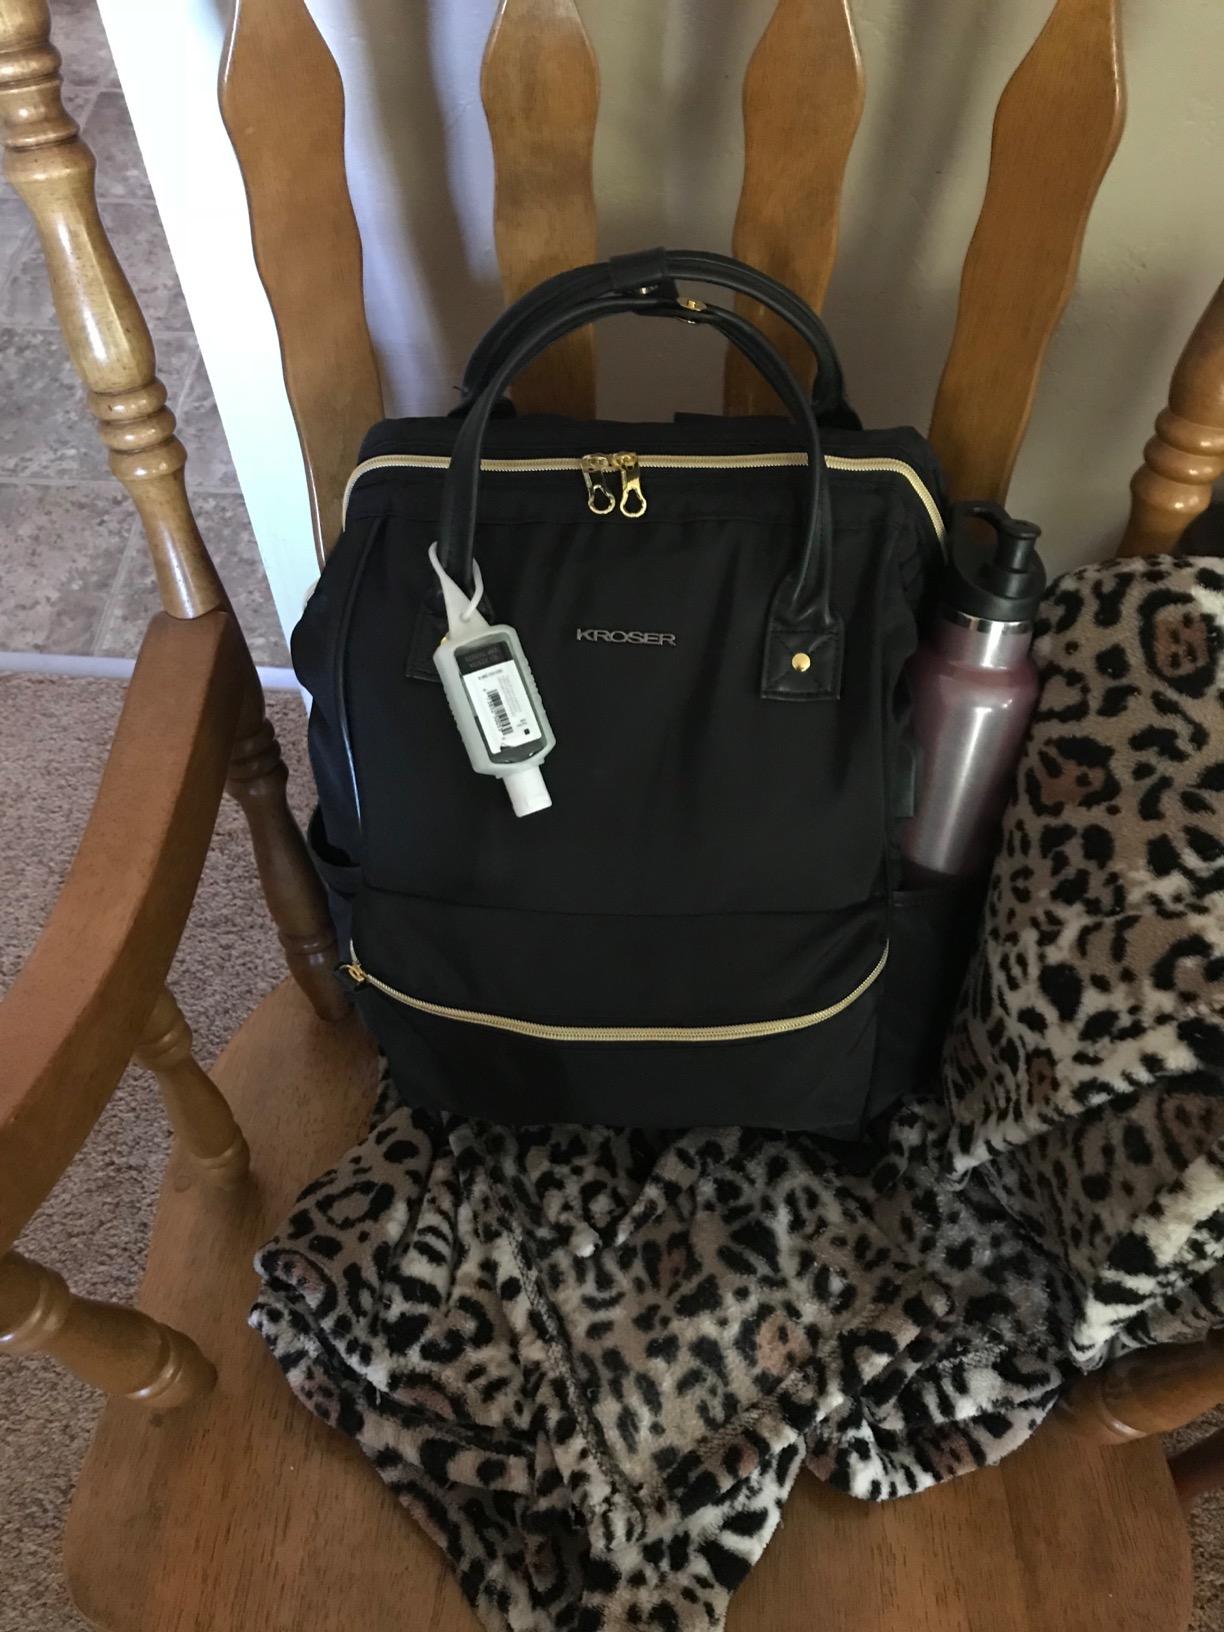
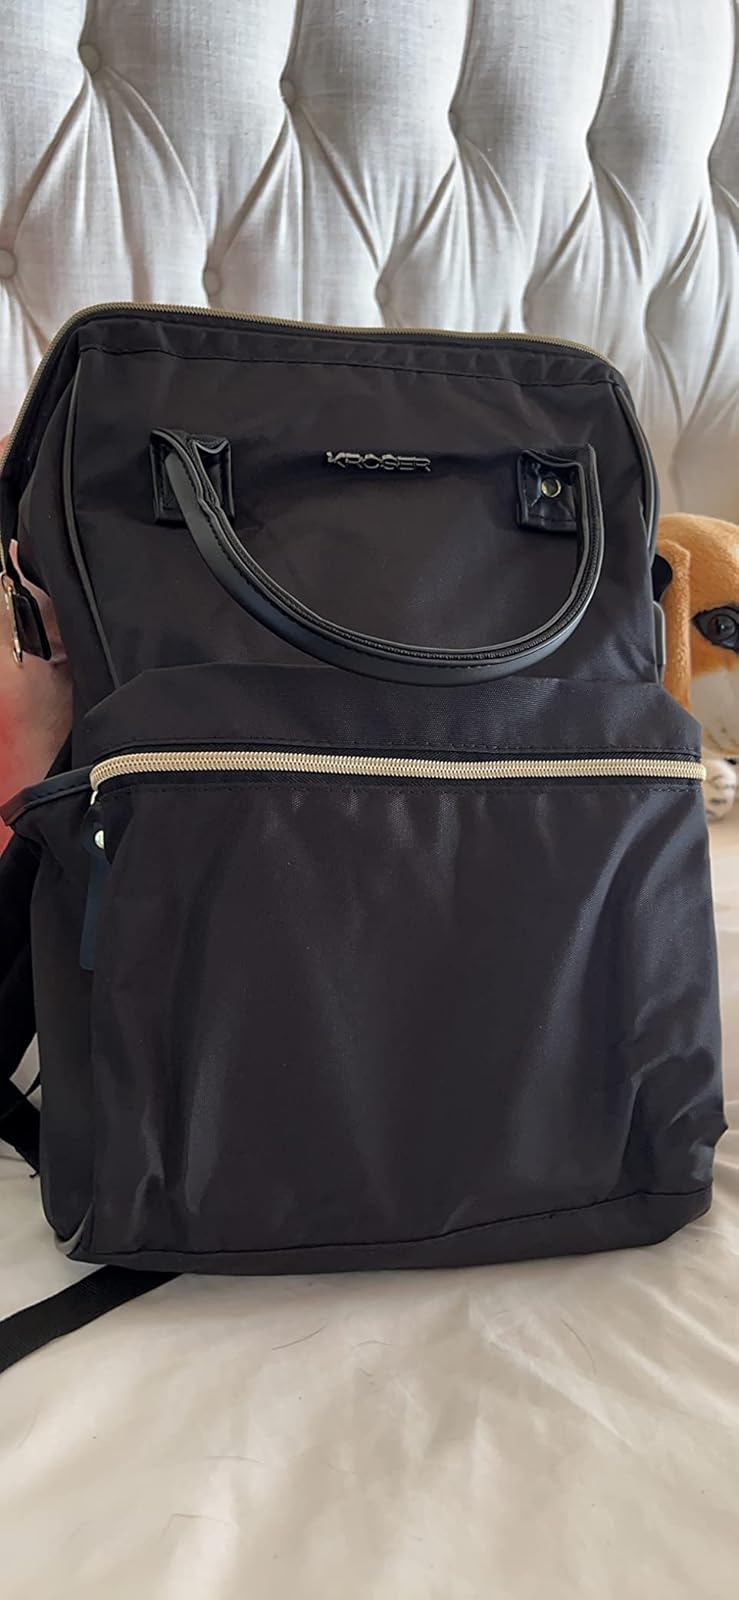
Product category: bag
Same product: yes